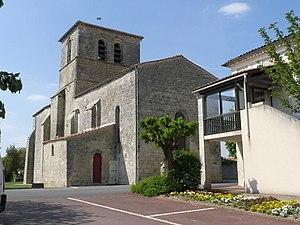
église de Foussignac, Charente, France
Foussignac est une commune du Sud-Ouest de la France, située dans le département de la Charente.